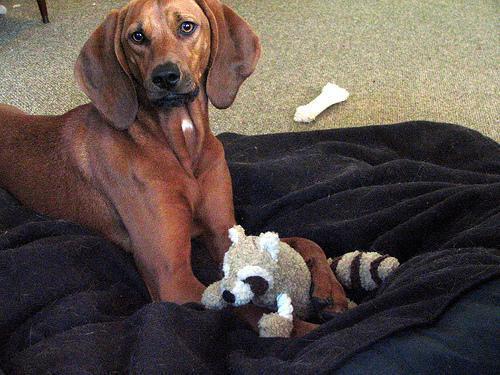
redbone